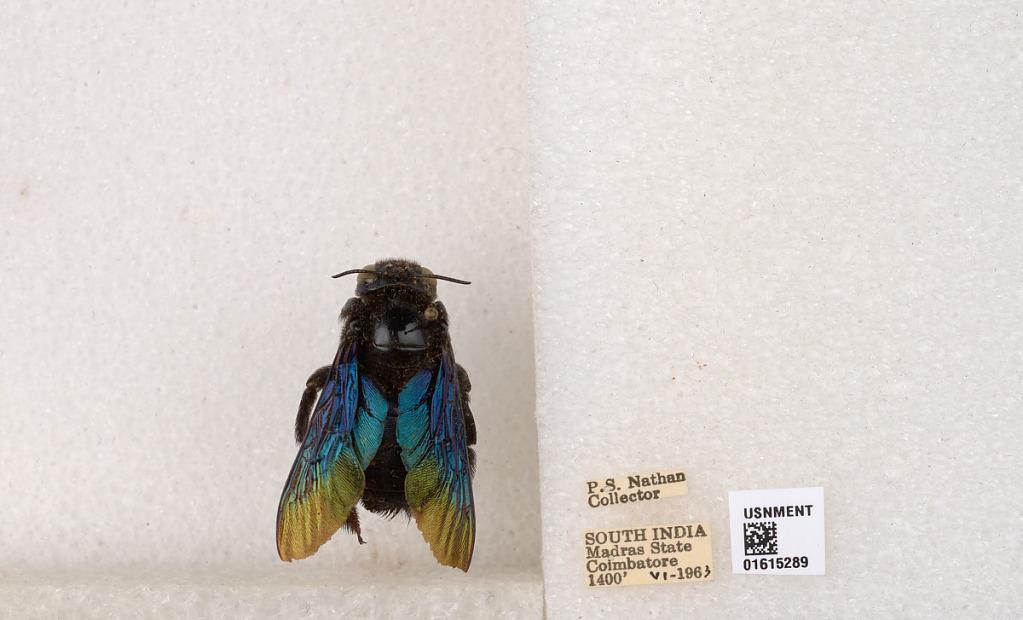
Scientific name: Xylocopa (Biluna) auripennis auripennis Lepeletier
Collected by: P. Nathan
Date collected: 1963-6-1
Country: India
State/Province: Tamil Nadu
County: Coimbatore
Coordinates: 10.9955, 76.9034